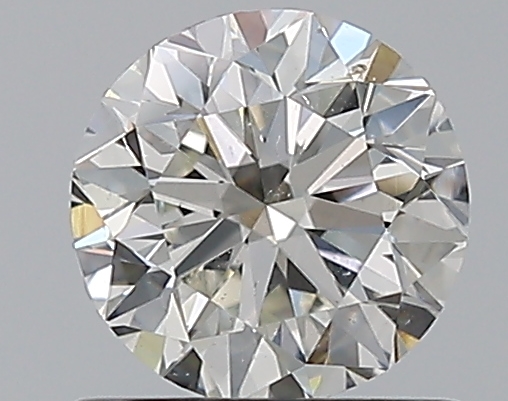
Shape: round
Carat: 0.9
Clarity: SI1
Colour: H
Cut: VG
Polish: EX
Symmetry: VG
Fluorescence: N
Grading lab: GIA
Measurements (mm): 5.99 x 6.06 x 3.87